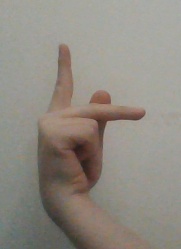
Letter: dha